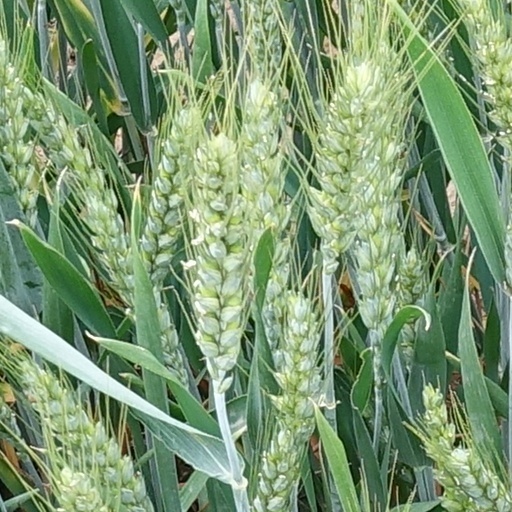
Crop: wheat